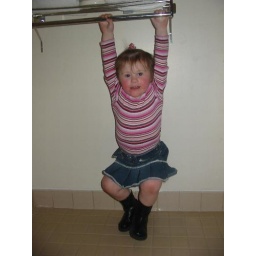
On the towel rack in the bathroom of the hotel, silly girl.